History of the Song dynasty

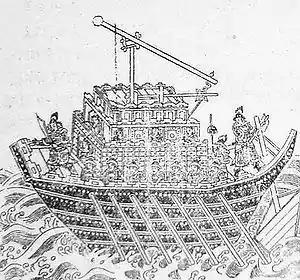
A Song illustration from the "Wujing Zongyao" manuscript of 1044, showing a rivership with a Xuanfeng traction trebuchet catapult mounted on the top deck.

However, the Jin returned soon after with enough siege machinery to scale Kaifeng's layer of walls defended by 48,000 Song troops. The Jin used siege towers taller than Kaifeng's walls in order to lob incendiary bombs into the city. The besieged city was captured by the Jurchens in less than two months. Three thousand members of the Emperor's court were taken as captives, including Qinzong and many of his relatives, craftsmen, engineers, goldsmiths, silversmiths, blacksmiths, weavers and tailors, Daoist priests, and female entertainers to label some. The mechanical clock tower designed by Su Song and erected in 1094 was also disassembled and its components carted back north, along with many clock-making millwrights and maintenance engineers that would cause a setback in technical advances for the Song court. According to the contemporary Xia Shaozeng, other war booty included 20,000 fire arrows that were handed over to the Jurchens upon taking the city.